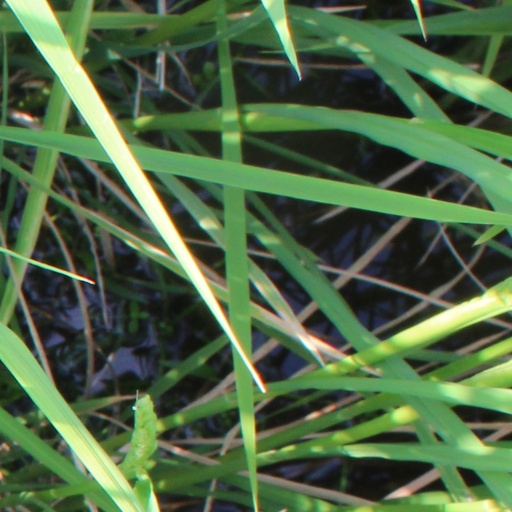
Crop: rice